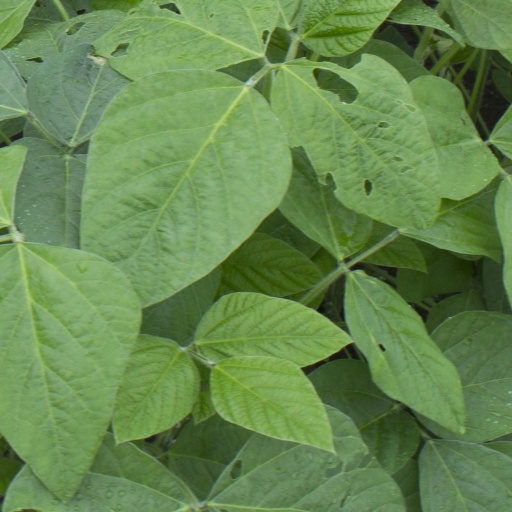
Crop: soybean